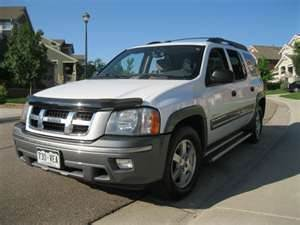
Car model: 2008 Isuzu Ascender SUV